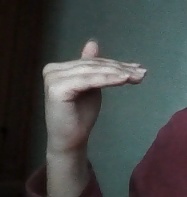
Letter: khaa